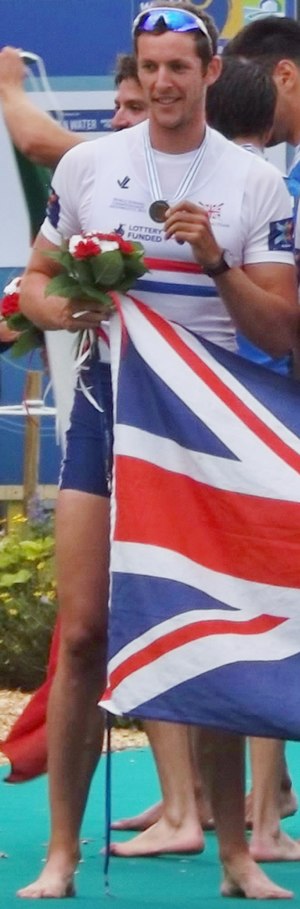
Scott Durant
Scott Durant (2015)
Scott David Durant er en britisk roer og olympisk guldvinder.